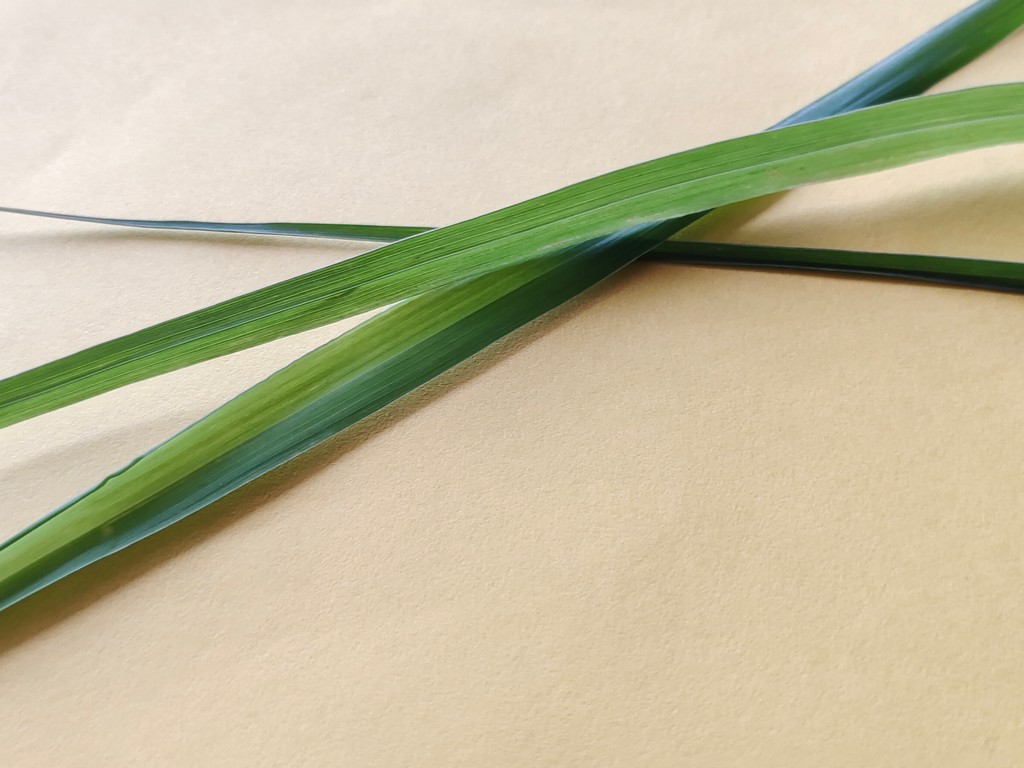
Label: Healthy